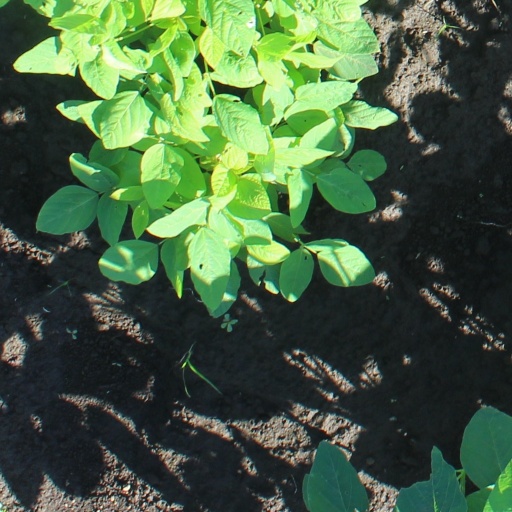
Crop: soybean